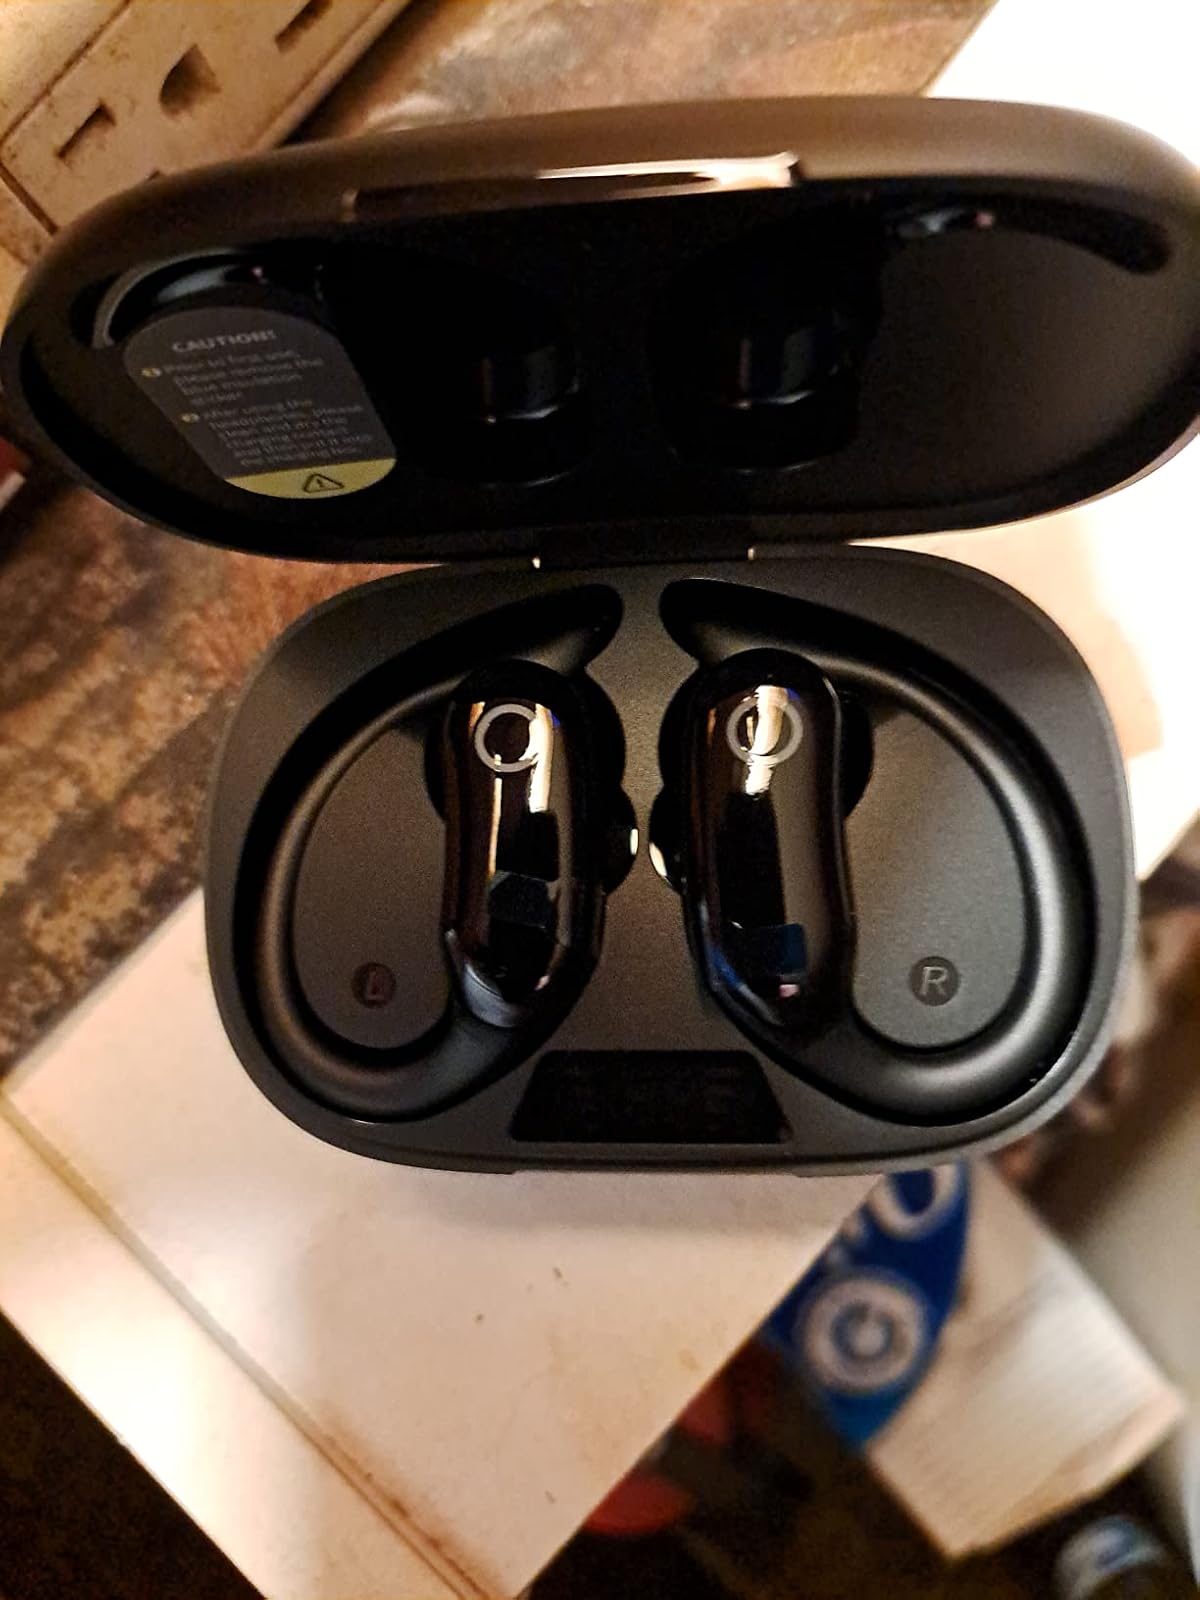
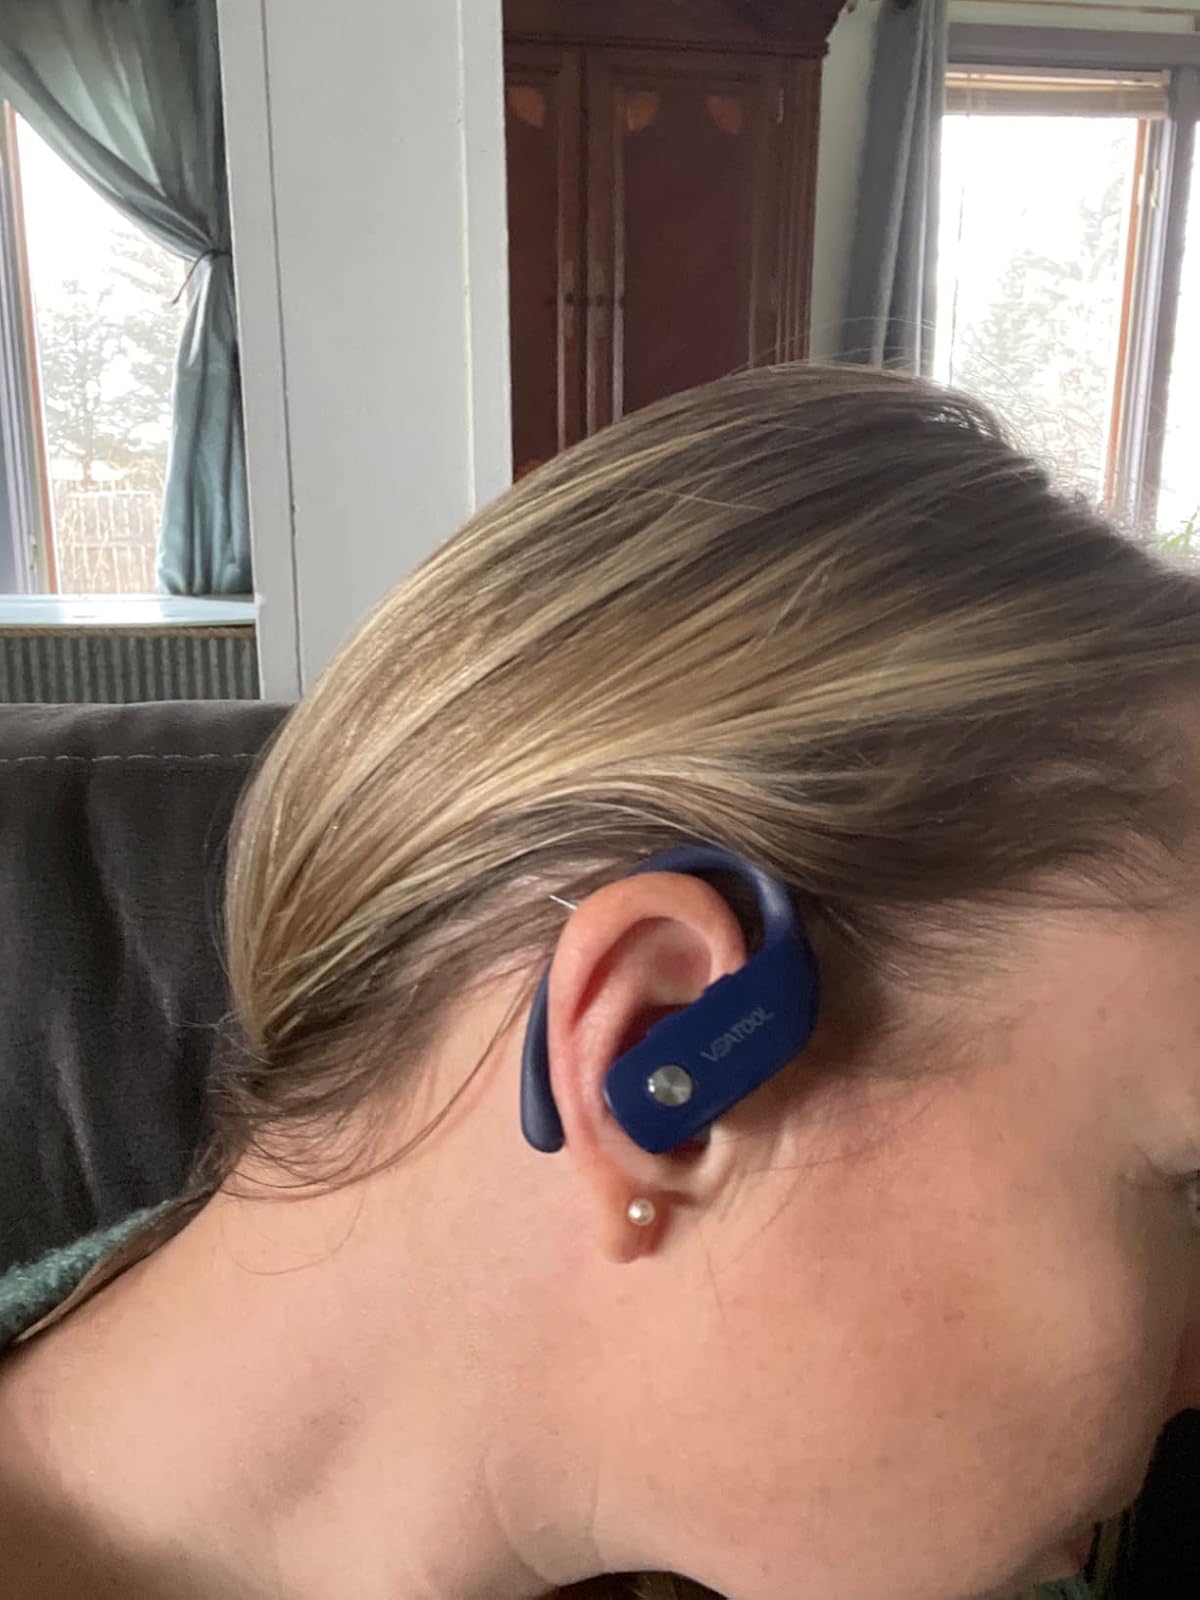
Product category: earbuds
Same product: no